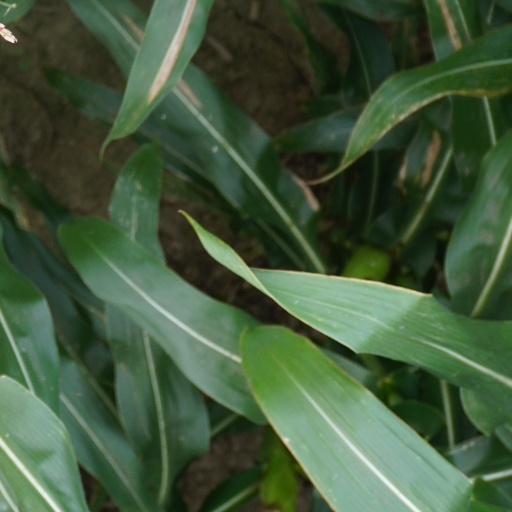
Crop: maize; corn